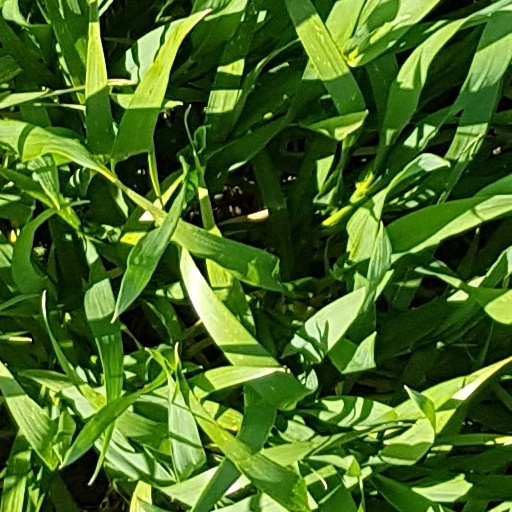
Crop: wheat